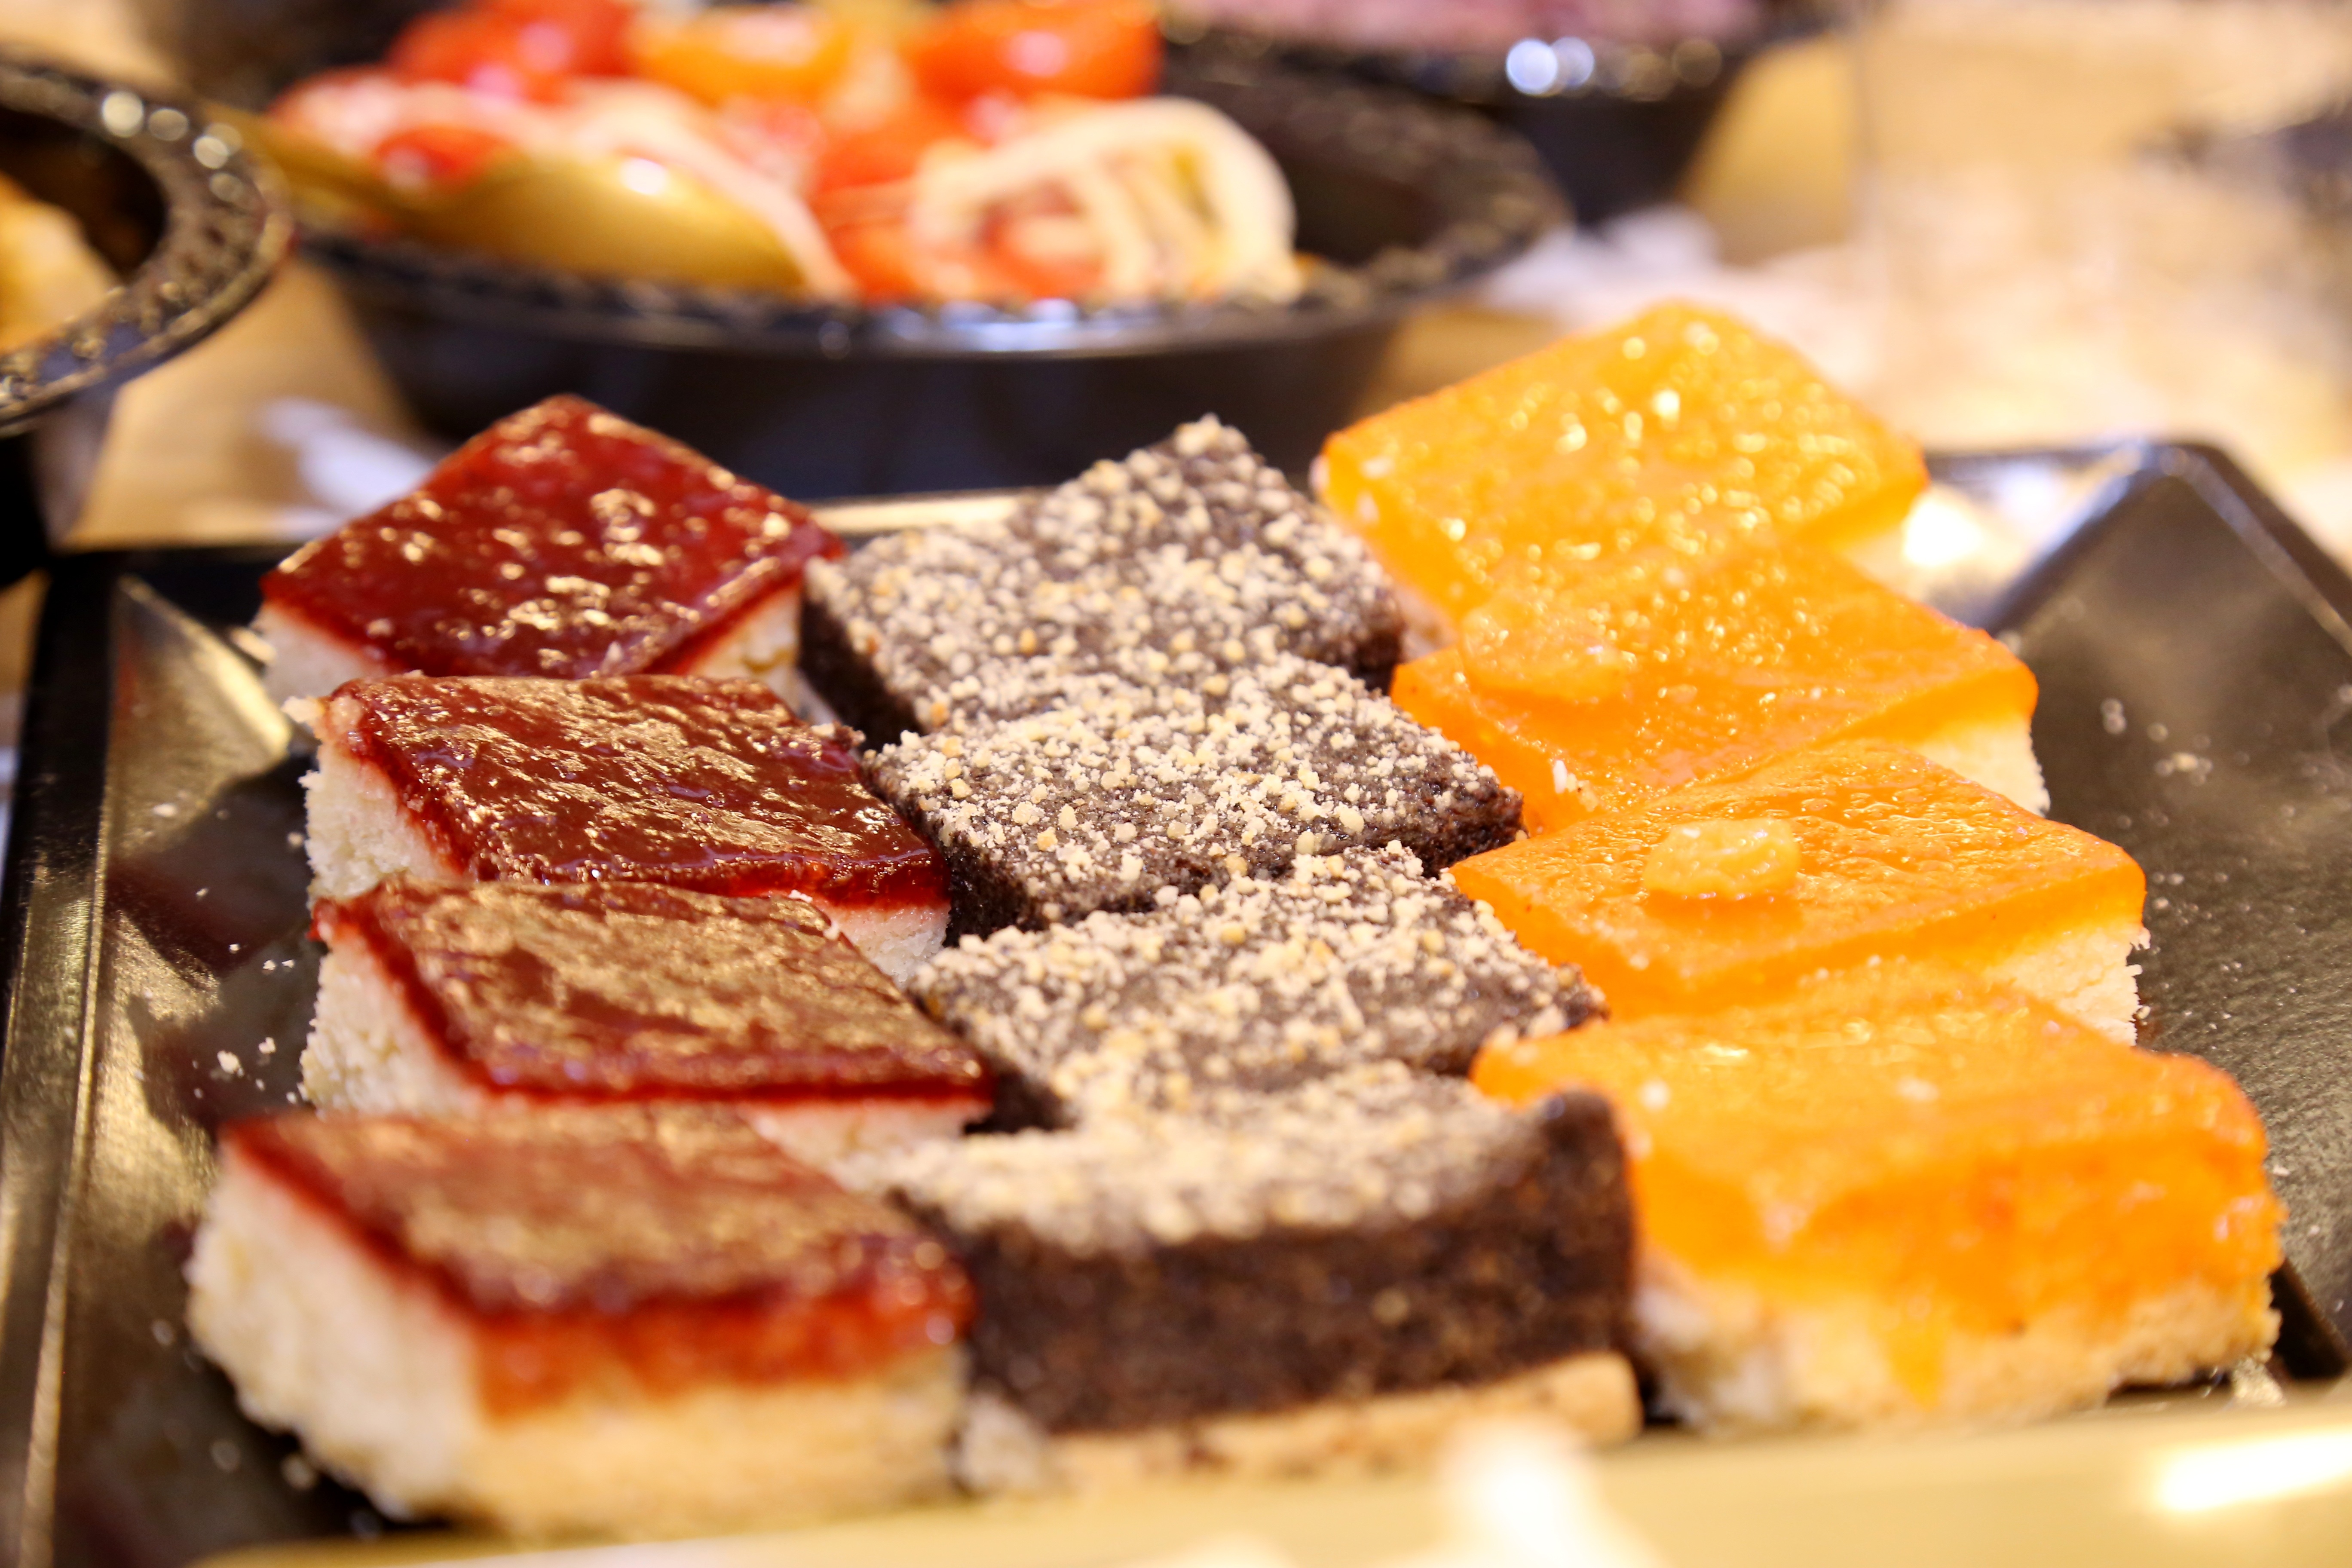
sweet, dish, meal, food, produce, plate, breakfast, chocolate, dessert, cuisine, delicious, cake, pastry, bakery, icing, party, piece